The Dethe of the Kynge of Scotis

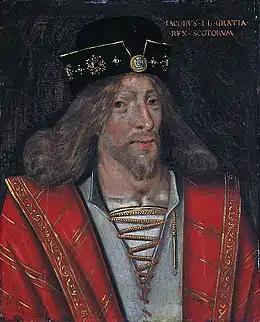
James I of Scotland

While the chronicle covers James I's reign as a king, it focuses on his murder and its aftermath in detail. James was stabbed to death, in a conspiracy led by Sir Robert Graham and the brothers Christopher and Robert Chambers, on the night of February 20–21, 1437, at Blackfriars, Perth. According to "The Dethe", he was murdered while hiding in the priory's privy; it is the only 15th-century chronicle that contains this detail. The rest of the account relates how the murderers were tortured and executed.